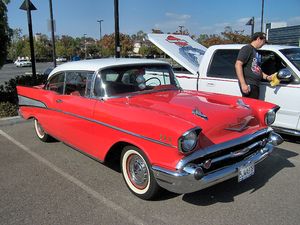
Chevrolet
En 1957 Chevrolet Bel Air
Chevrolet er en amerikansk producent af last- og personbiler under General Motors.